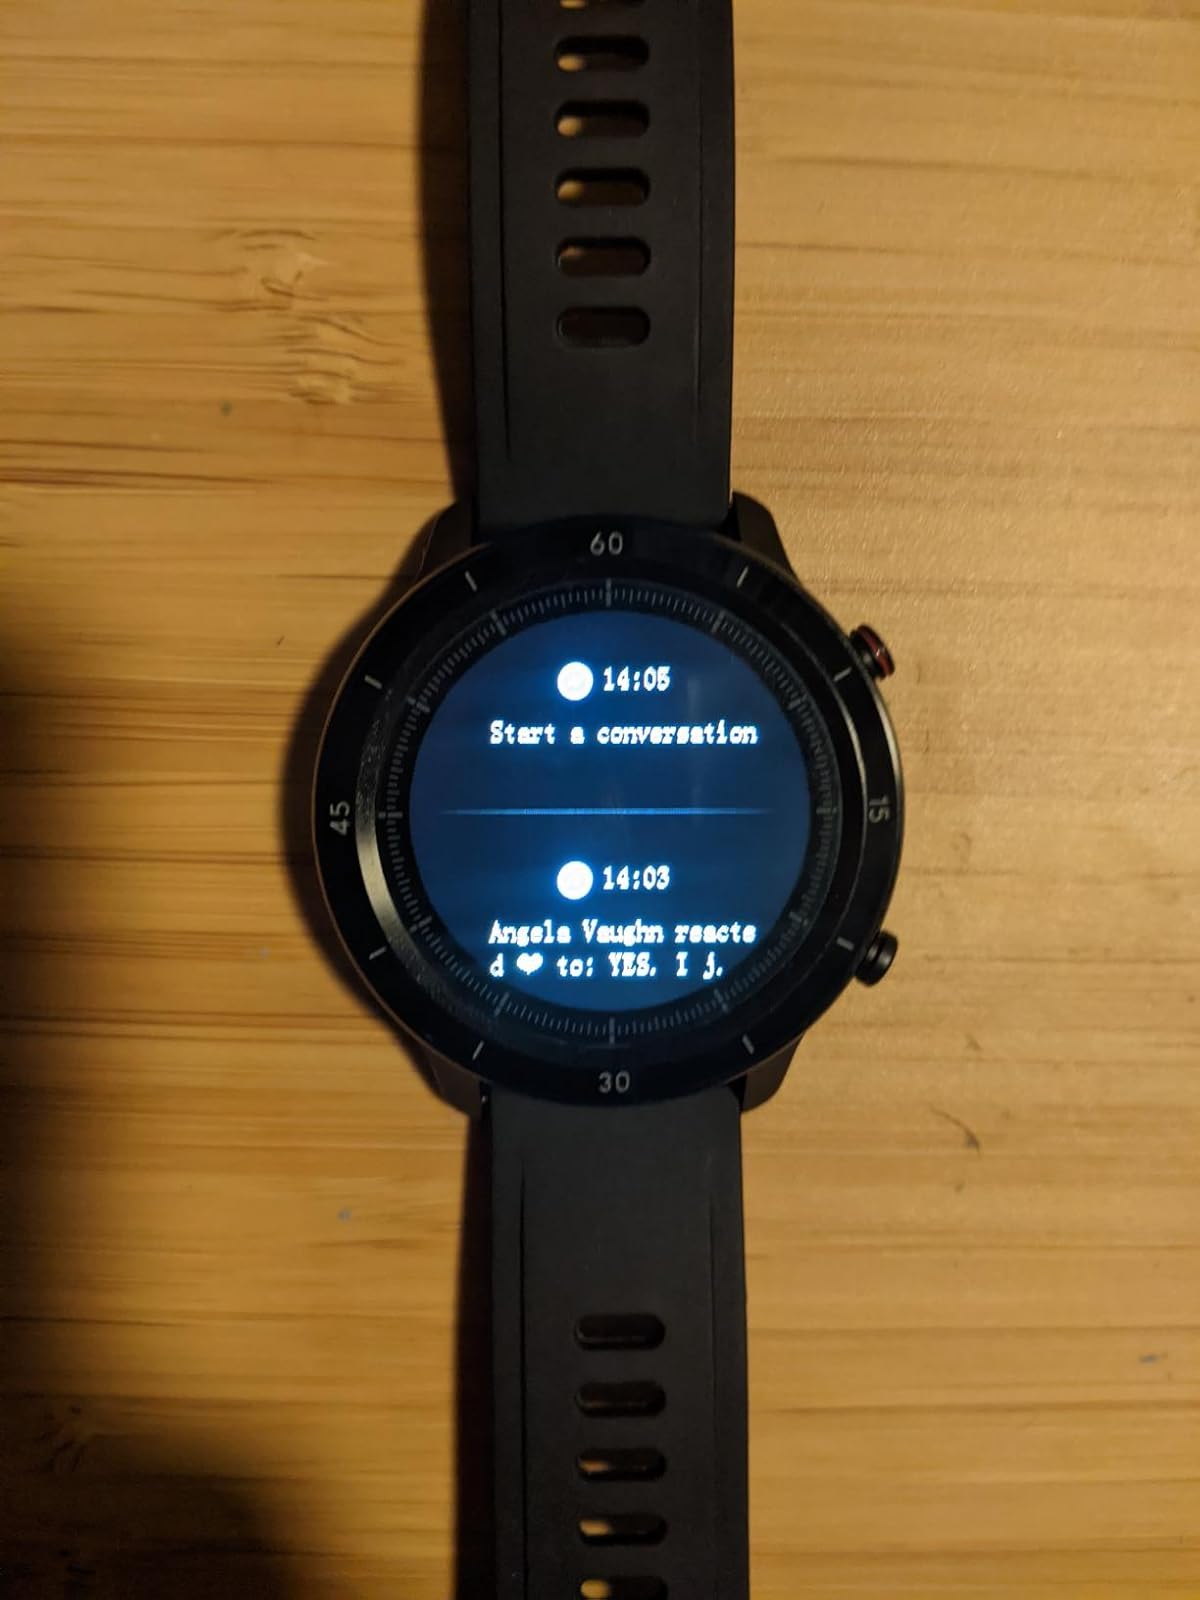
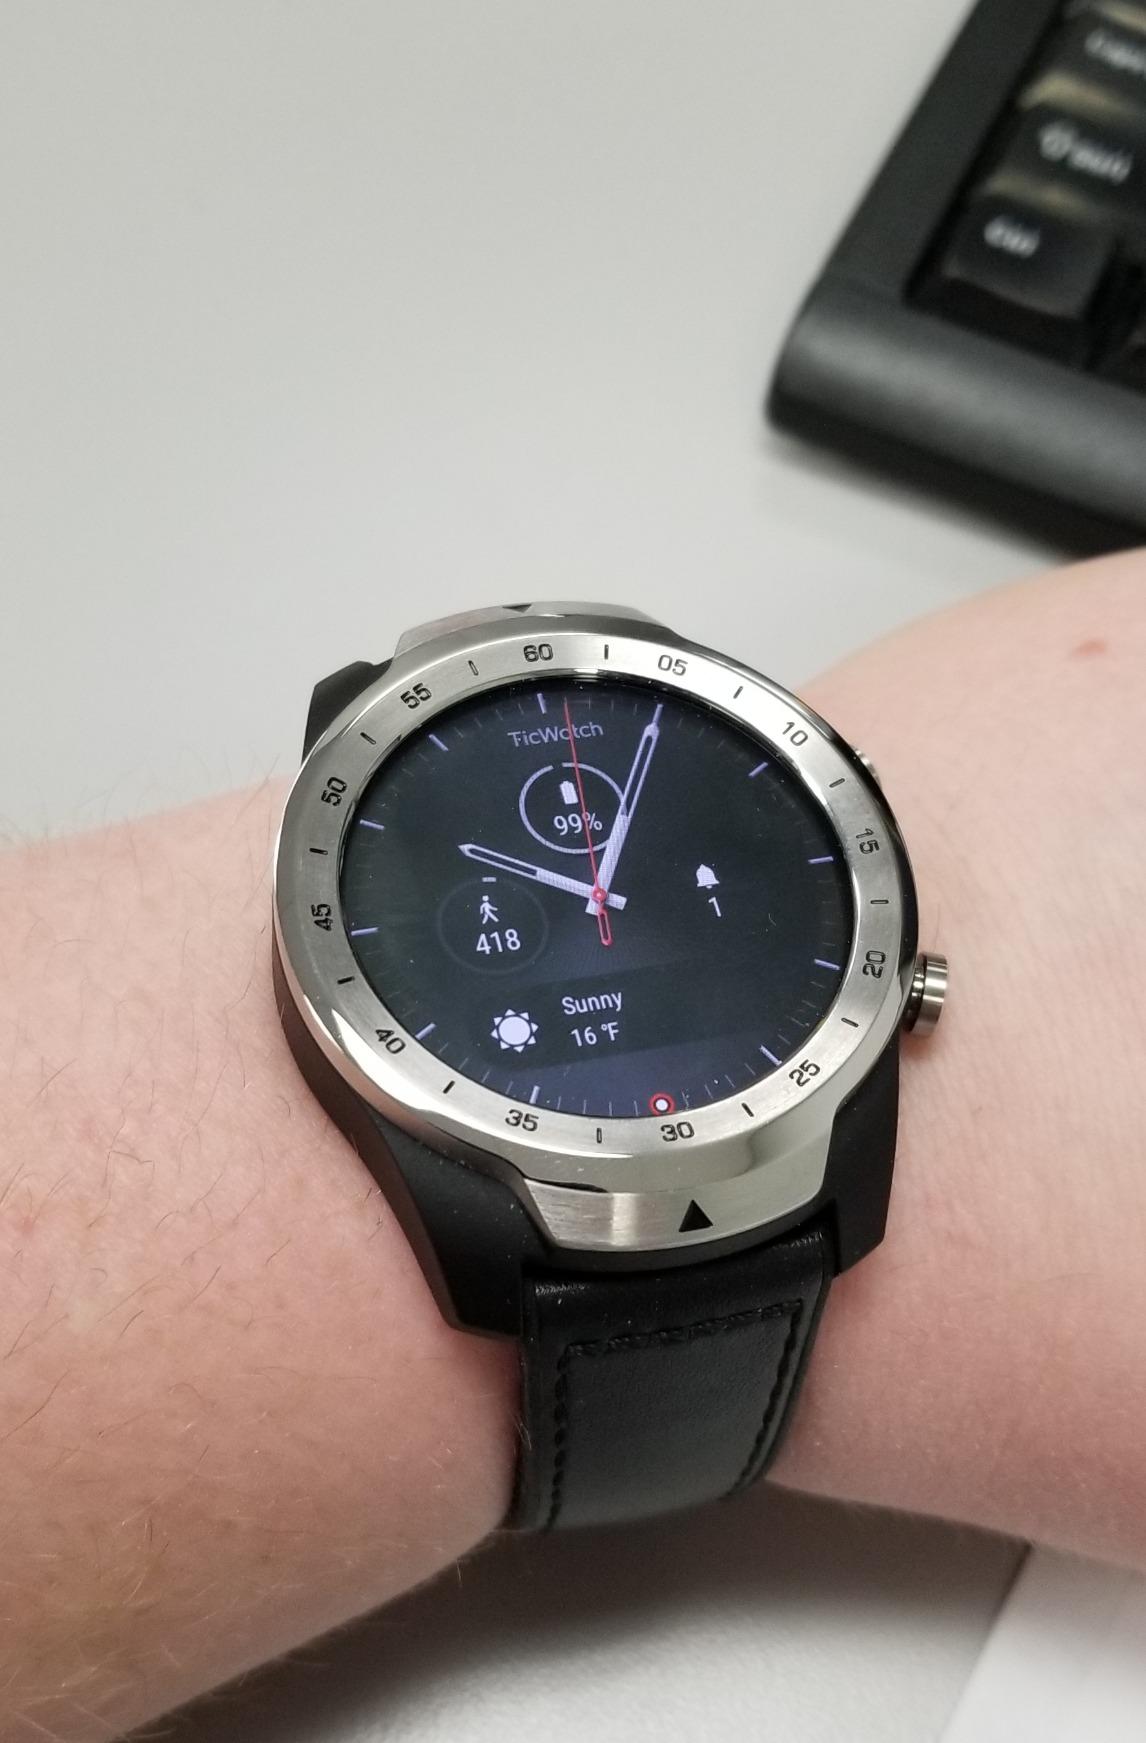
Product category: smartwatch
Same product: no